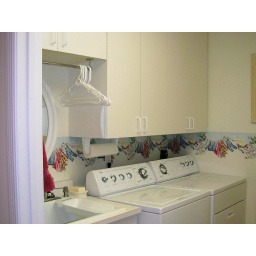
Closets For Life custom designs and builds closets for home or office in Minnesota. 952-484-0416